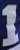
Number: 1